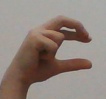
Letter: thal